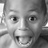
Emotion: happy